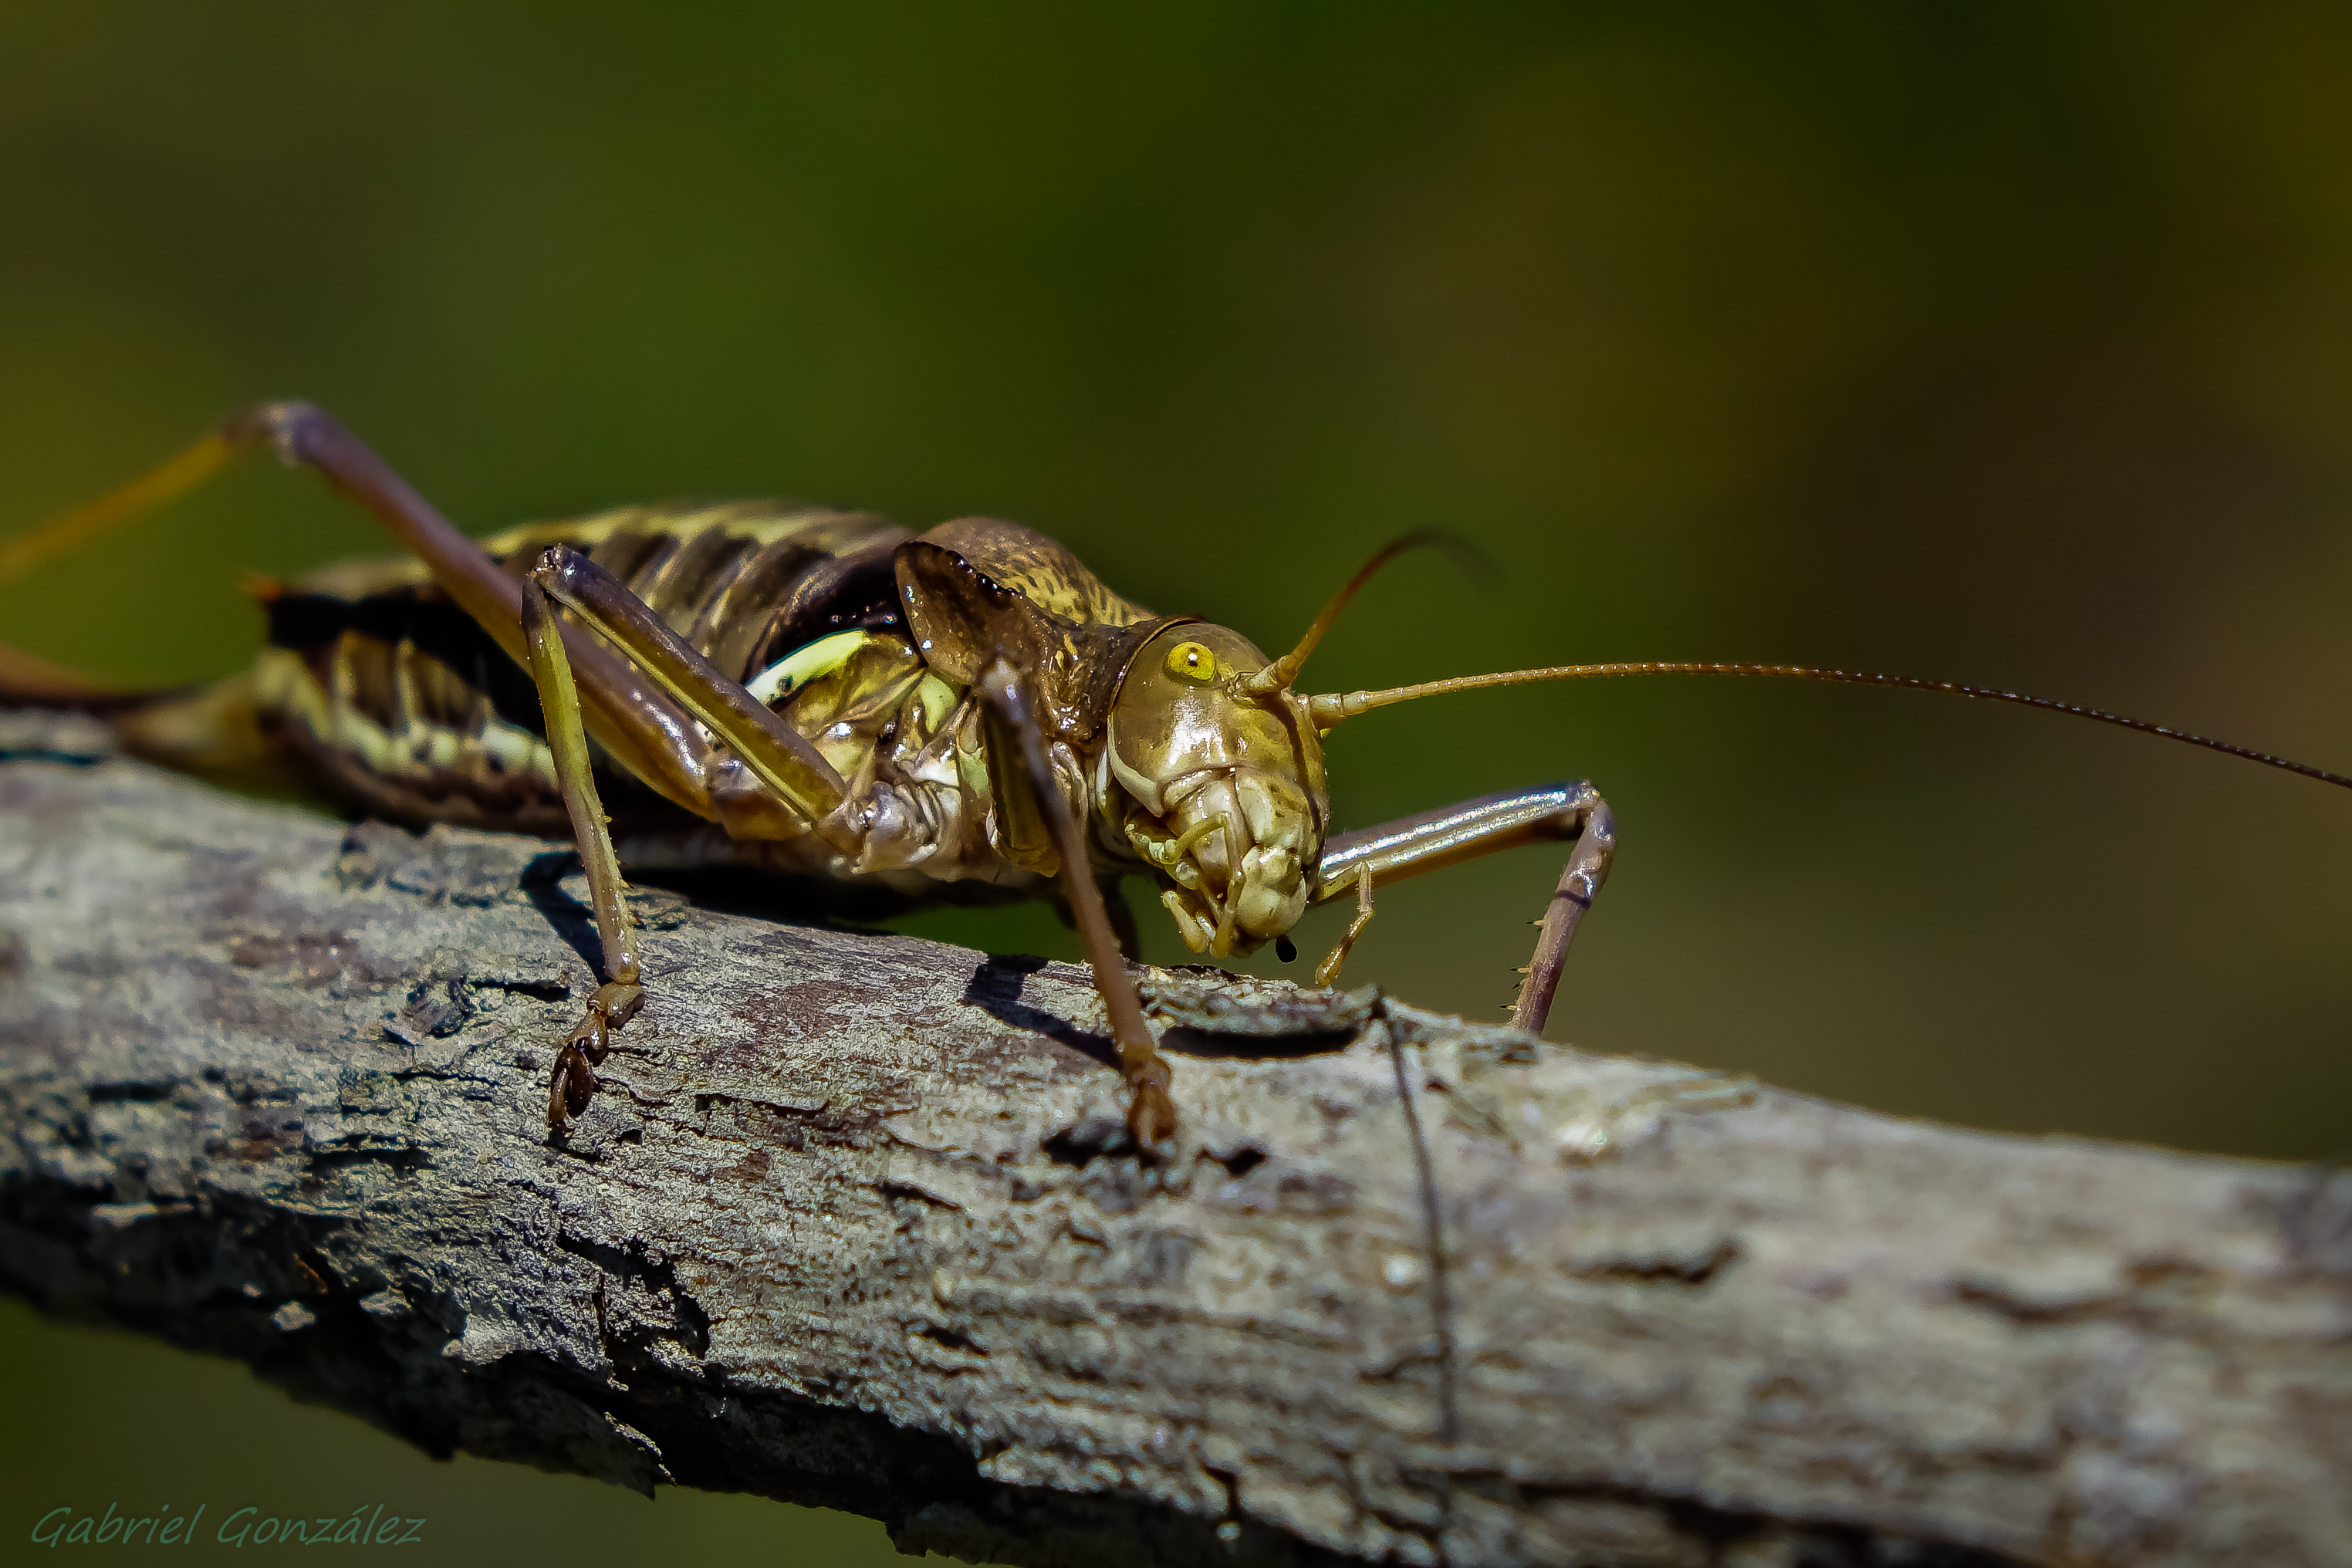
nature, photography, fly, insect, macro, fauna, invertebrate, close up, animals, naturaleza, grasshopper, ggl1, gaby1, xovesphoto, animales, sonyrx10, rx10, gphoto, xelodegalicia, macro photography, arthropod, gabrielcoru a, true bugs, cricket like insect